Zhongzhou Reef

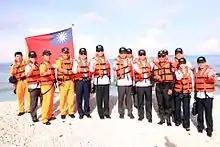
Taiwanese Coast Guard Landing on Zhongzhou Reef on June 15, 2015, as part of their visit to Taiping Island

The reef was included within the area claimed by China in 1935, and this claim was reiterated in a map published in 1947.